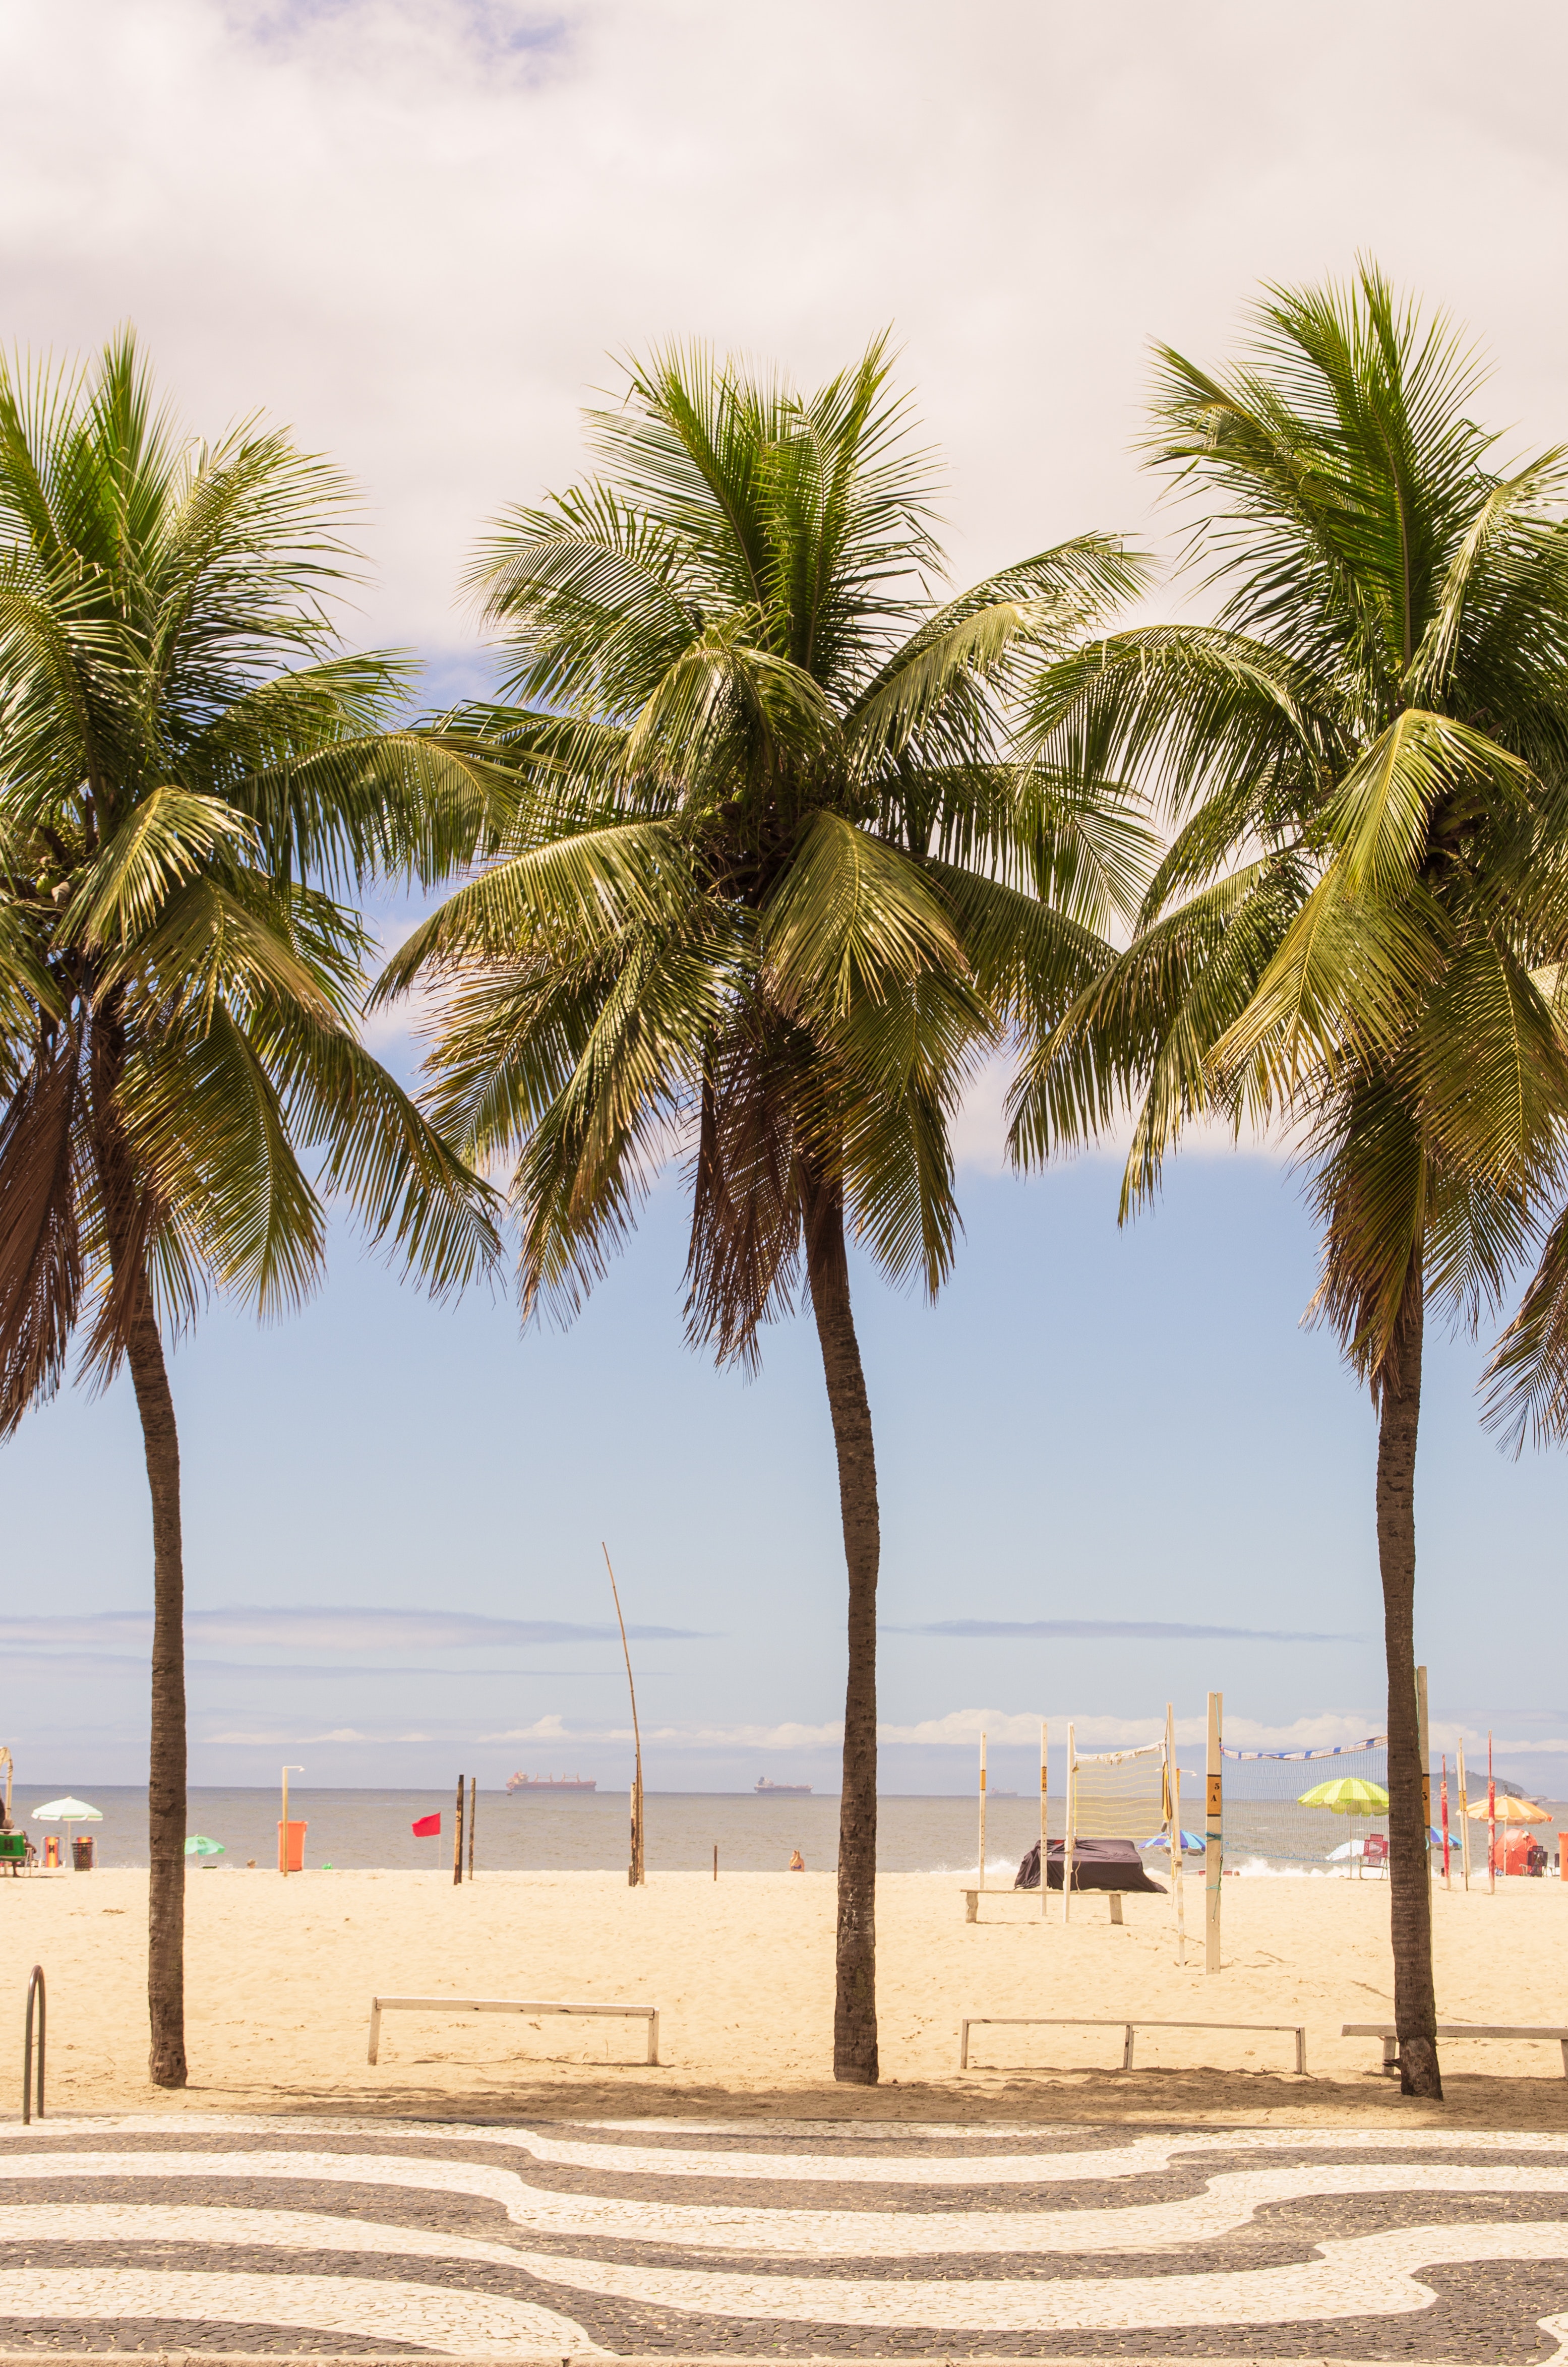
natural, sky, cloud, water, daytime, light, nature, azure, natural environment, tree, beach, sunlight, arecales, vegetation, body of water, shade, coastal and oceanic landforms, travel, woody plant, morning, landscape, People on beach, horizon, summer, Tints and shades, terrestrial plant, wood, sand, calm, shore, palm tree, attalea speciosa, caribbean, coast, tropics, leisure, wind, ocean, Desert Palm, trunk, tourism, outdoor furniture, vacation, sea, elaeis, flowering plant, natural landscape, plant, wind wave